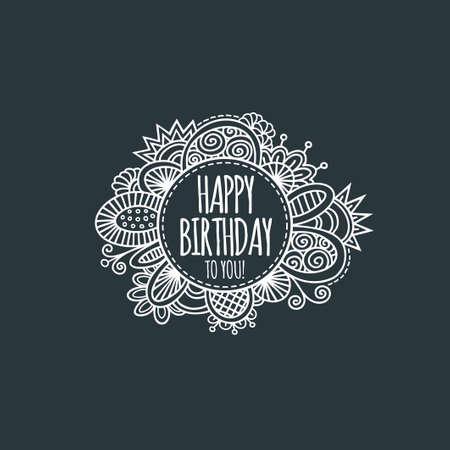
happy birthday to you in a circle surrounded by abstract shapes and swirls in a vector illustration vector